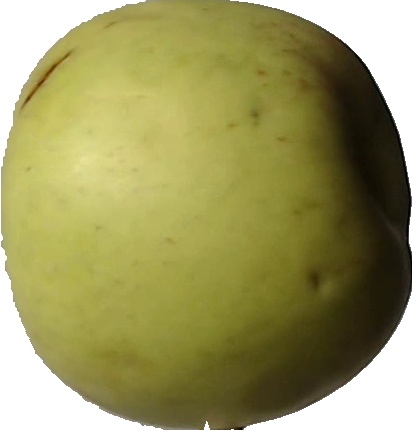
Label: apple_golden_3